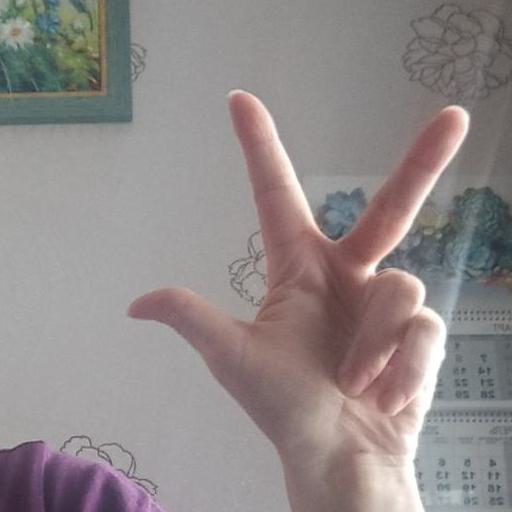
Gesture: three2